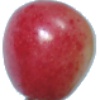
Label: Cherry Rainier 1